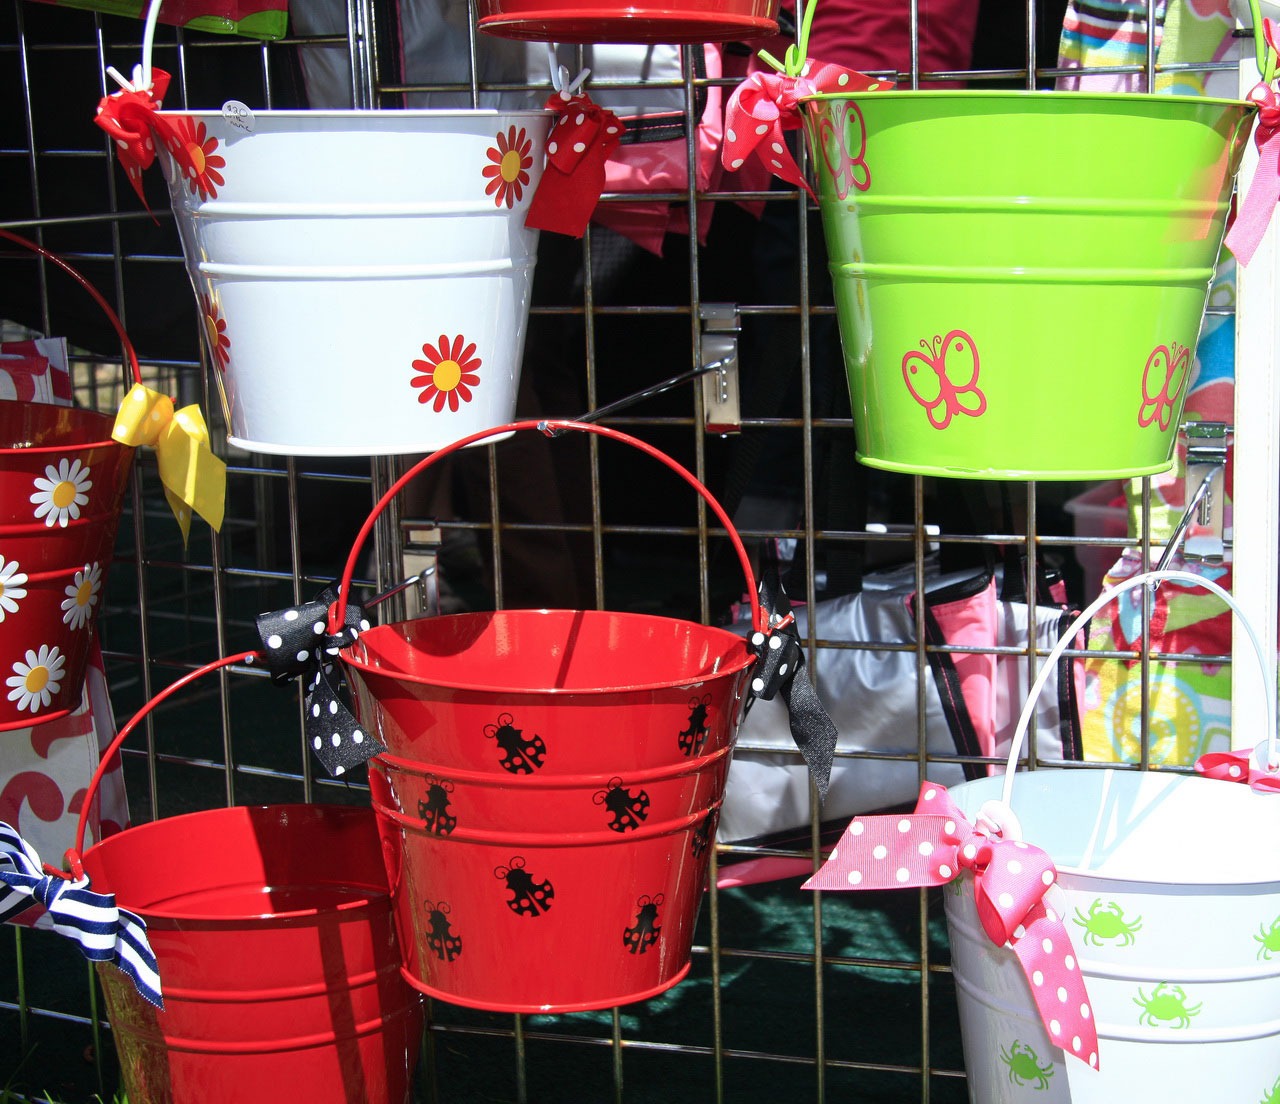
flower, red, colorful, drum, bucket, colors, crafts, charleston, primary, man made object